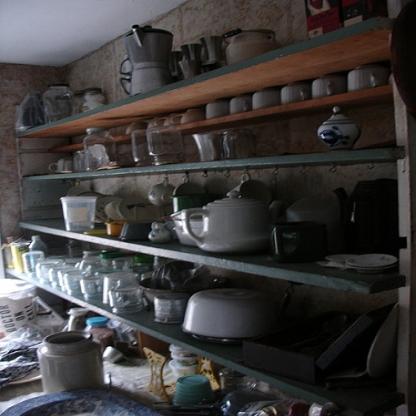
Scene: Indoor